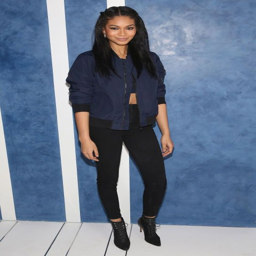
fashion model looked chic in a sporty bomber jacket and jeans for the opening of the new store .